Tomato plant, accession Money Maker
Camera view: vertical (180 deg); turntable rotation: 150 degrees
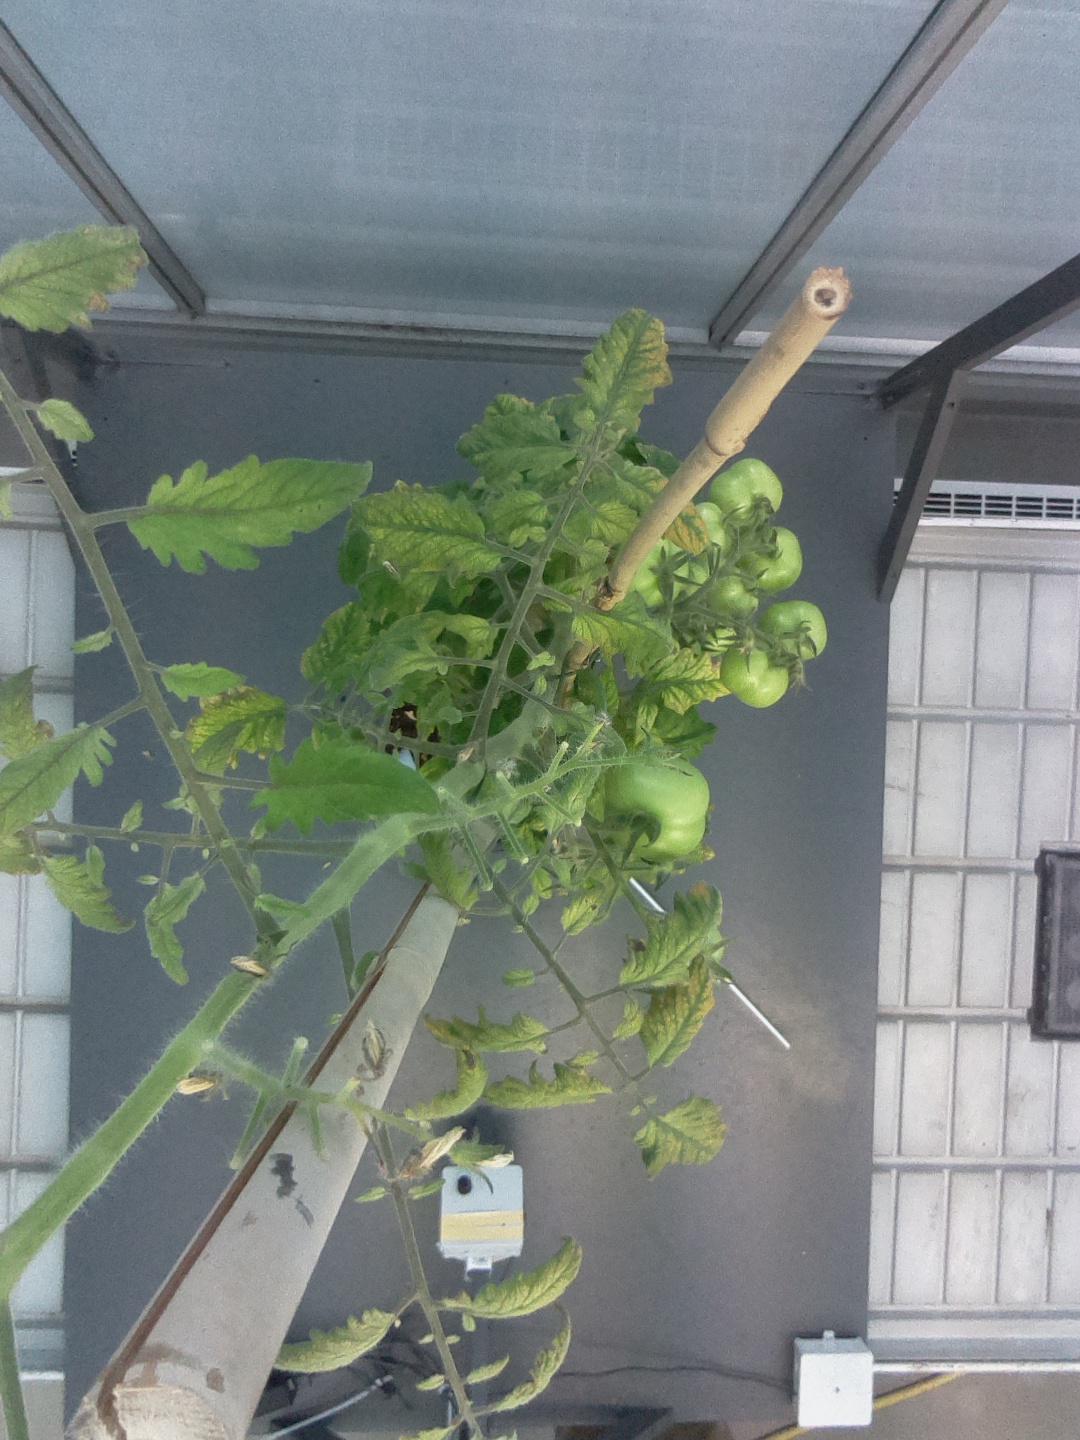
BBCH growth stage 78: 80% -90% of final fruit size